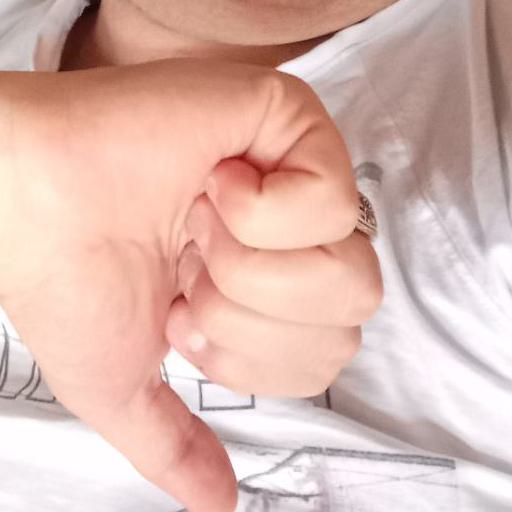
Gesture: dislike